January 2016 United States blizzard

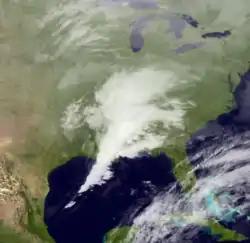
The developing storm system at 9:30 p.m. EST on January 21 (02:30 UTC, January 22), over the southern United States

Multiple offices of the National Weather Service issued various watches and warnings across the storm's projected path. Blizzard warnings covered coastal Connecticut; most of Delaware; most of Maryland; Massachusetts, particularly Martha's Vineyard; most of New Jersey; New York, including New York City; Pennsylvania; Rhode Island, especially Block Island; Virginia; and Washington, D.C. Winter storm warnings were issued from Arkansas to Massachusetts, including parts of Connecticut, northern Georgia, extreme southern Illinois, extreme southern Indiana, the entirety of Kentucky, extreme northeastern Louisiana, southeastern Massachusetts, northeastern Mississippi, extreme southeastern Missouri, extreme southern New York, most of North Carolina, southern Ohio, southern Rhode Island, northern South Carolina, most of Tennessee, most of Virginia, and all of West Virginia. Freezing rain advisories covered parts of North and South Carolina. Further winter weather advisories covered additional portions of the country, including eastern Kansas, southeastern Missouri, and northern Alabama. Offshore, storm warnings covered areas from Georgia to Maine.